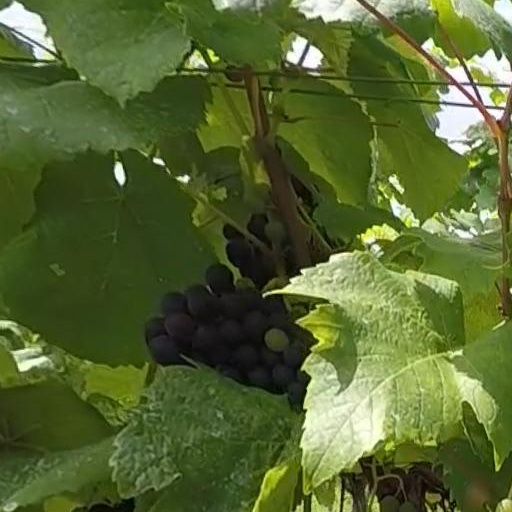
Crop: grape